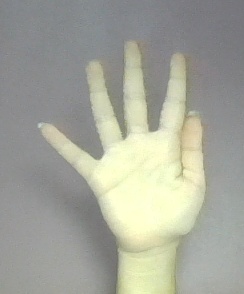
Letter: sheen